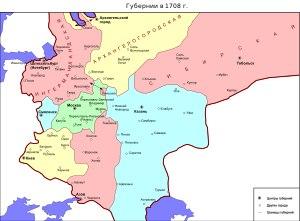
Les réformes de Pierre le Grand font partie des événements historiques les plus importants et les plus significatifs de l'histoire de la Russie.
Un gouvernement est une division territoriale de l’Empire russe puis de la RSFSR. Créée en 1708 par Pierre le Grand, elle est abolie en 1929. Elle avait à sa tête un gouverneur. Les gouvernements étaient divisées en ouiezds.